Ronny Jaques

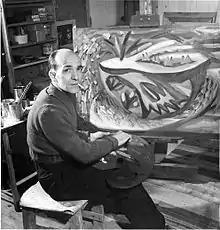
Artist Paul Borduas photographed by Ronny Jaques

During the 1940s, 1950s and 1960s he worked as a photographer for magazines such as "Harper's Bazaar", "Gourmet", "Holiday" and "Town and Country" for which he shot fashion, travel, food and lifestyle photography, and for Maclean's during the mid-fifties he worked with writer Bruce Hutchison on a travel series